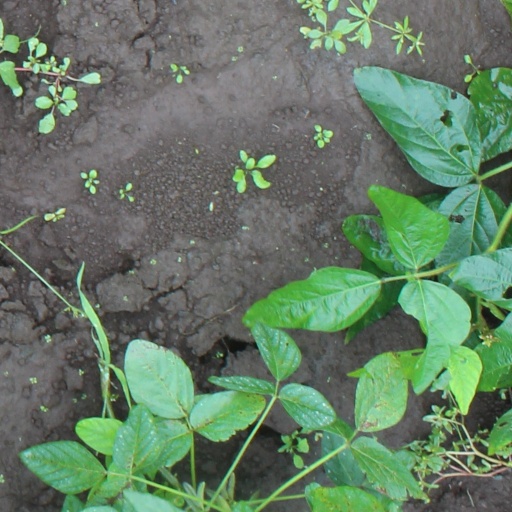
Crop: soybean